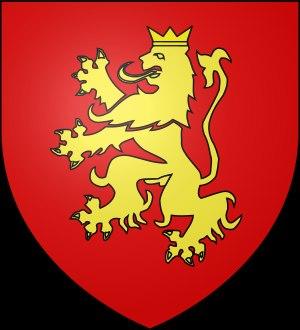
Guillaume II de Marseille, est né vers 980 certainement dans la vicomté de Marseille et mort en 1047 dans la vicomté de Marseille.
Fos-sur-Mer est une commune française, située dans le département des Bouches-du-Rhône en région Provence-Alpes-Côte d'Azur.